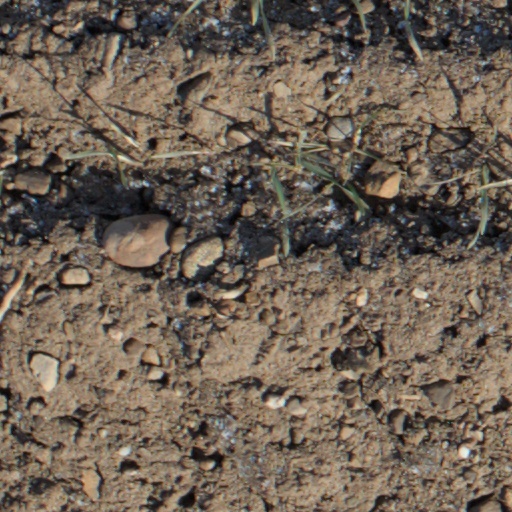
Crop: wheat